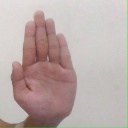
अक्षर: ध